Marilyn Manson (band)

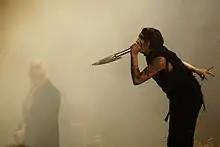
Skold and Manson during the "Rape of the World Tour"

By late 2005, the band had composed 18 new songs, but work on their sixth studio album was halted when Manson focused his attention on various film and art projects, including the development of his screenplay, "", as well as a minor role in the Lucy Liu movie "". He also launched a self-proclaimed art movement, the Celebritarian Corporation, which included artist Gottfried Helnwein, fashion designer Steven Klein and director Anthony Silva, as well as announcing plans to open an art gallery and publish a book of his paintings. It was after opening the Celebritarian Corporation Gallery Of Fine Art on Melrose Avenue in 2006 that work started on new material, with Manson writing lyrics over Skold's already existing compositions.